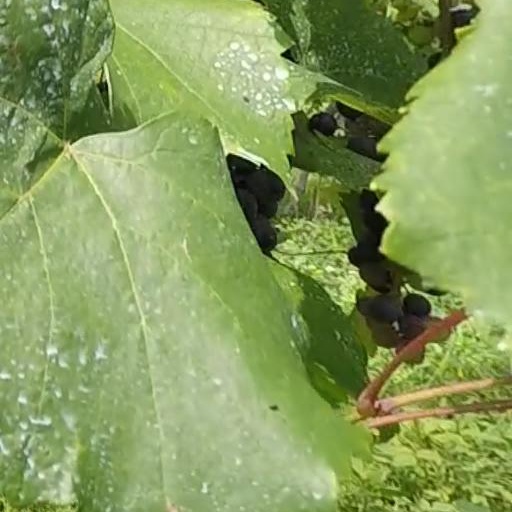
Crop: grape